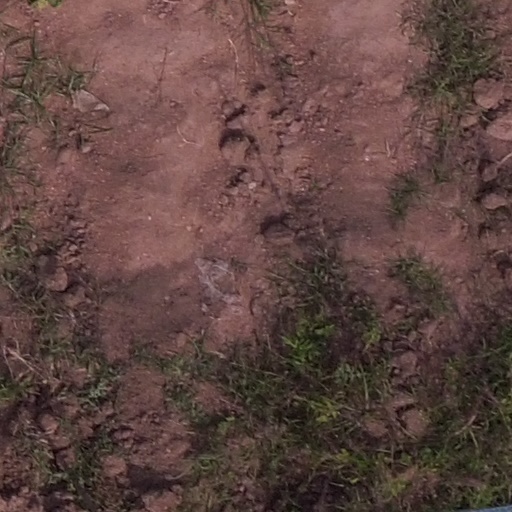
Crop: maize; corn